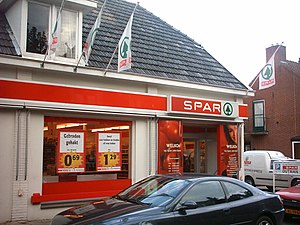
Spar (detailvirksomhed)
En Spar-butik i Breedevoort, Holland.
SPAR er en international detailhandelsvirksomhed og supermarkedskæde. Spar består af over 12.500 dagligvarebutikker i 33 lande. Kæden blev grundlagt i Holland i 1932 ud fra samme princip som brugsbevægelsen, med købmænd, som går sammen for at opnå bedre priser hos leverandørerne og grossisterne. I 1953 åbnedes det internationale Spar-hovedkvarter i Amsterdam, som siden har styret og udviklet virksomheden i Europa og på andre kontinenter.